Young Man (film)

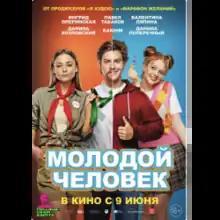

Young Man is a 2022 Russian comedy film written and directed by Alexandr Fomin. It was theatrically released on June 9, 2022.